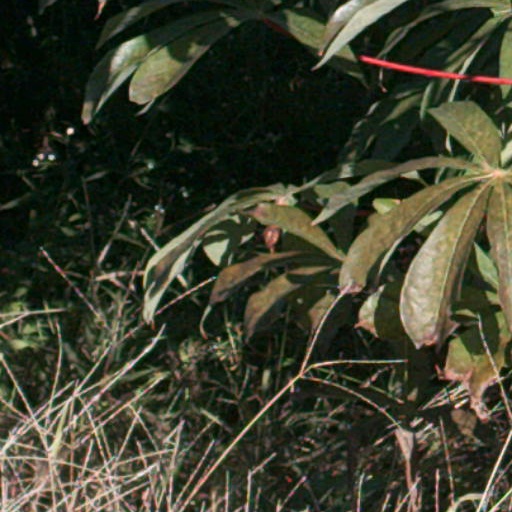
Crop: cassava